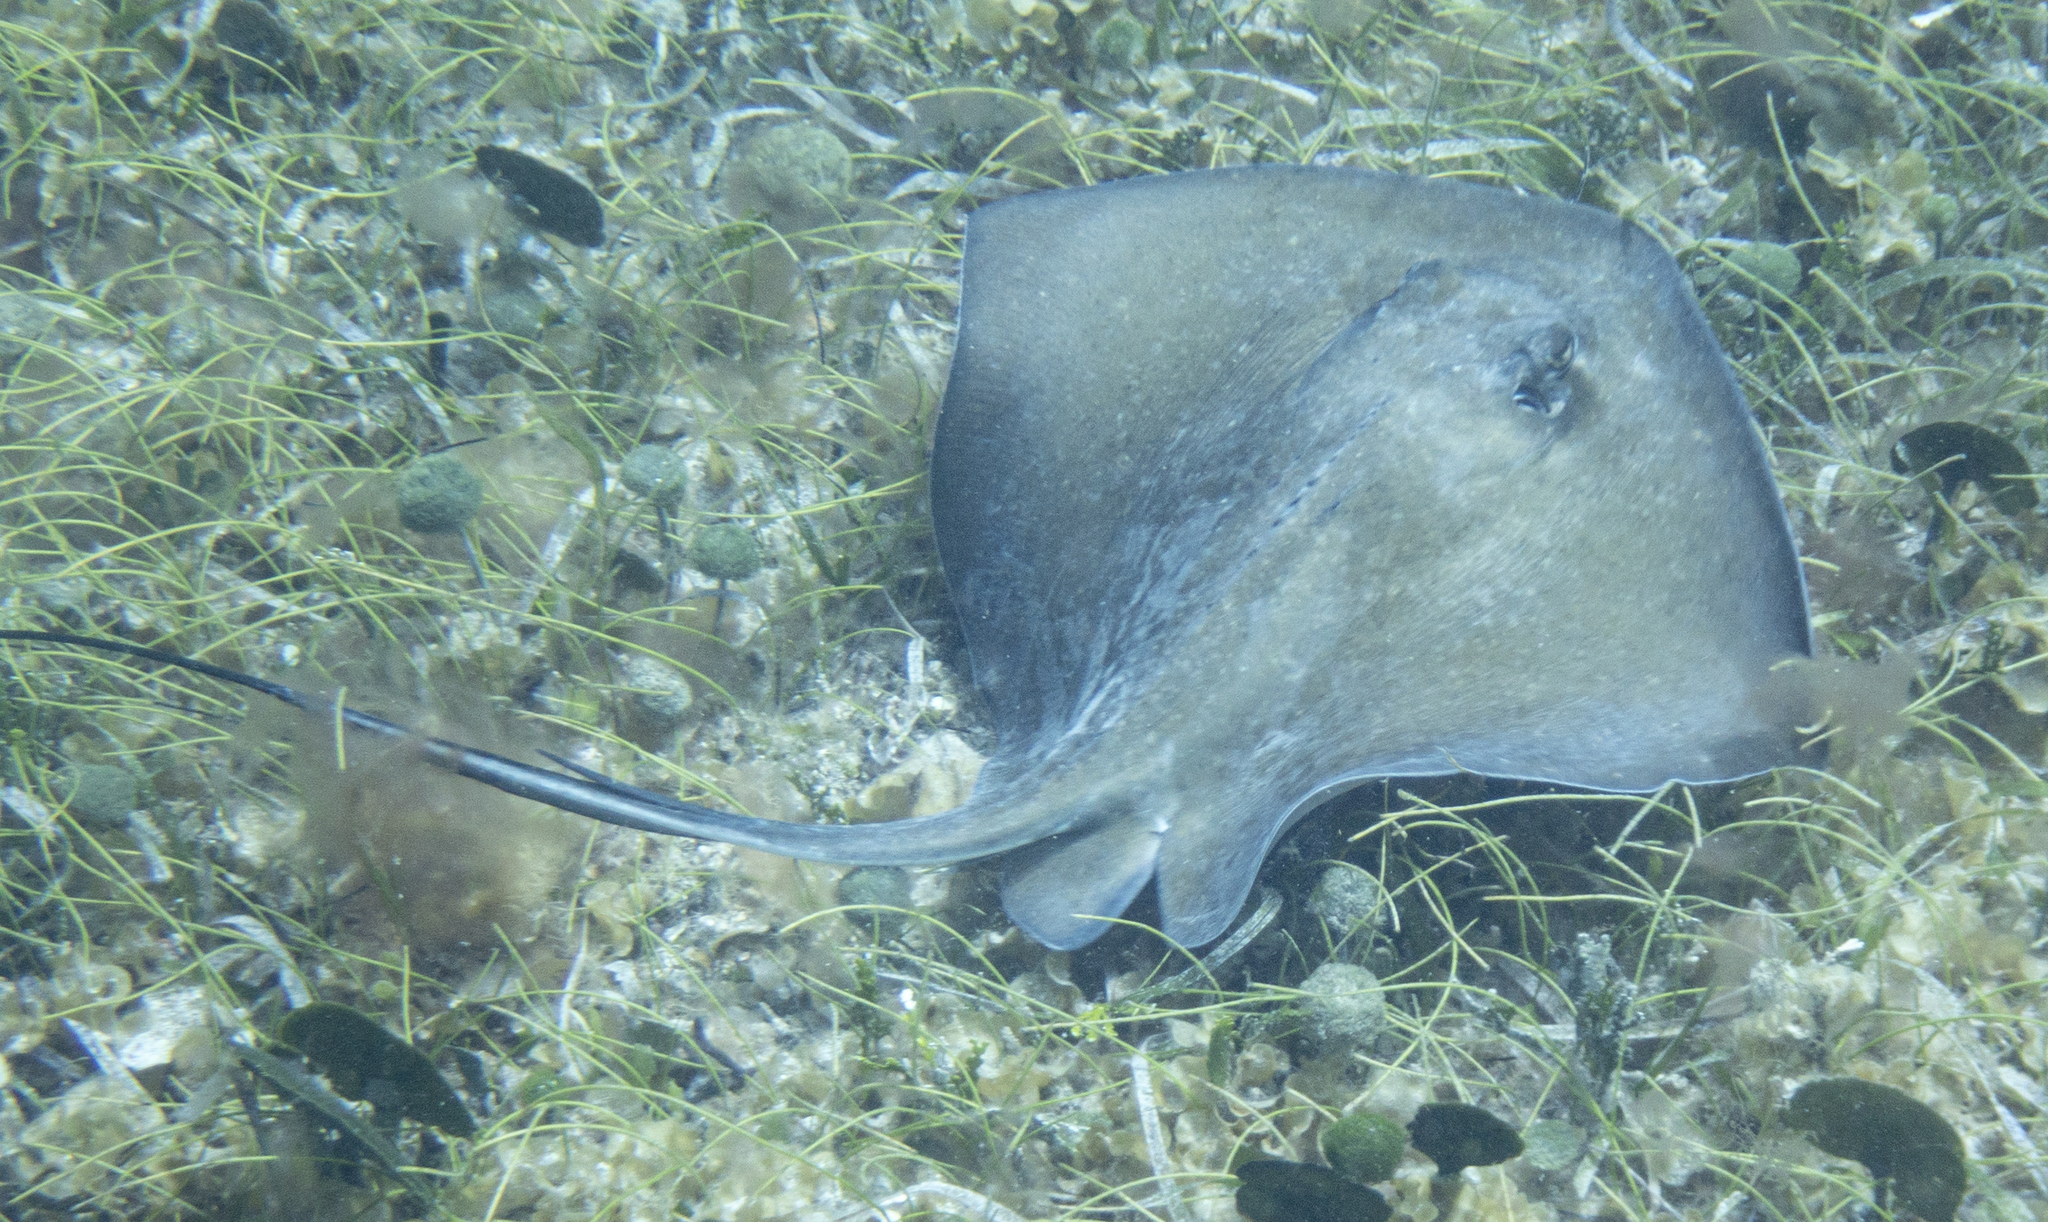
fish (species not among the labelled classes)